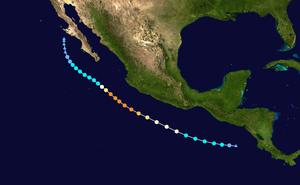
La saison cyclonique 2011 dans l'océan Pacifique nord-est est une saison des cyclones tropicaux débutant officiellement le 15 mai 2011 dans le Nord-Est de l'océan Pacifique puis le 1ᵉʳ juin dans le Nord de l'océan Pacifique et se terminant officiellement le 30 novembre 2011. Le premier cyclone nommé Adrian s'est formé le 7 juin et le dernier système Kenneth s'est dissipé le 25 novembre.